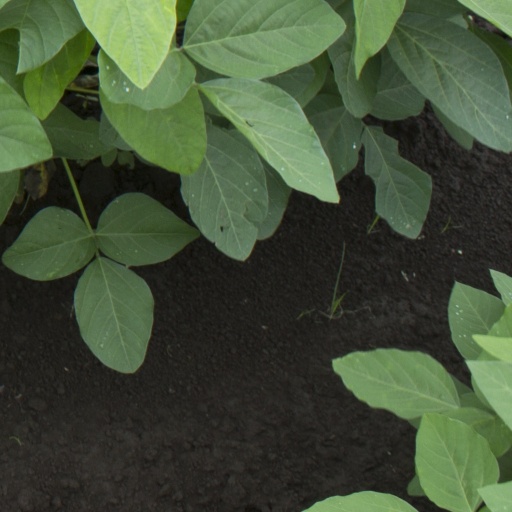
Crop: soybean